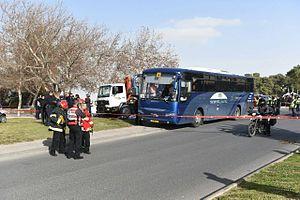
L’attentat du 8 janvier 2017 à Jérusalem est une attaque terroriste au camion-bélier sur la promenade d'Armon Hanatziv dans le quartier de Talpiot-Est. L'attaque a fait 4 morts et 17 blessés. L'auteur de l'attentat a été abattu.